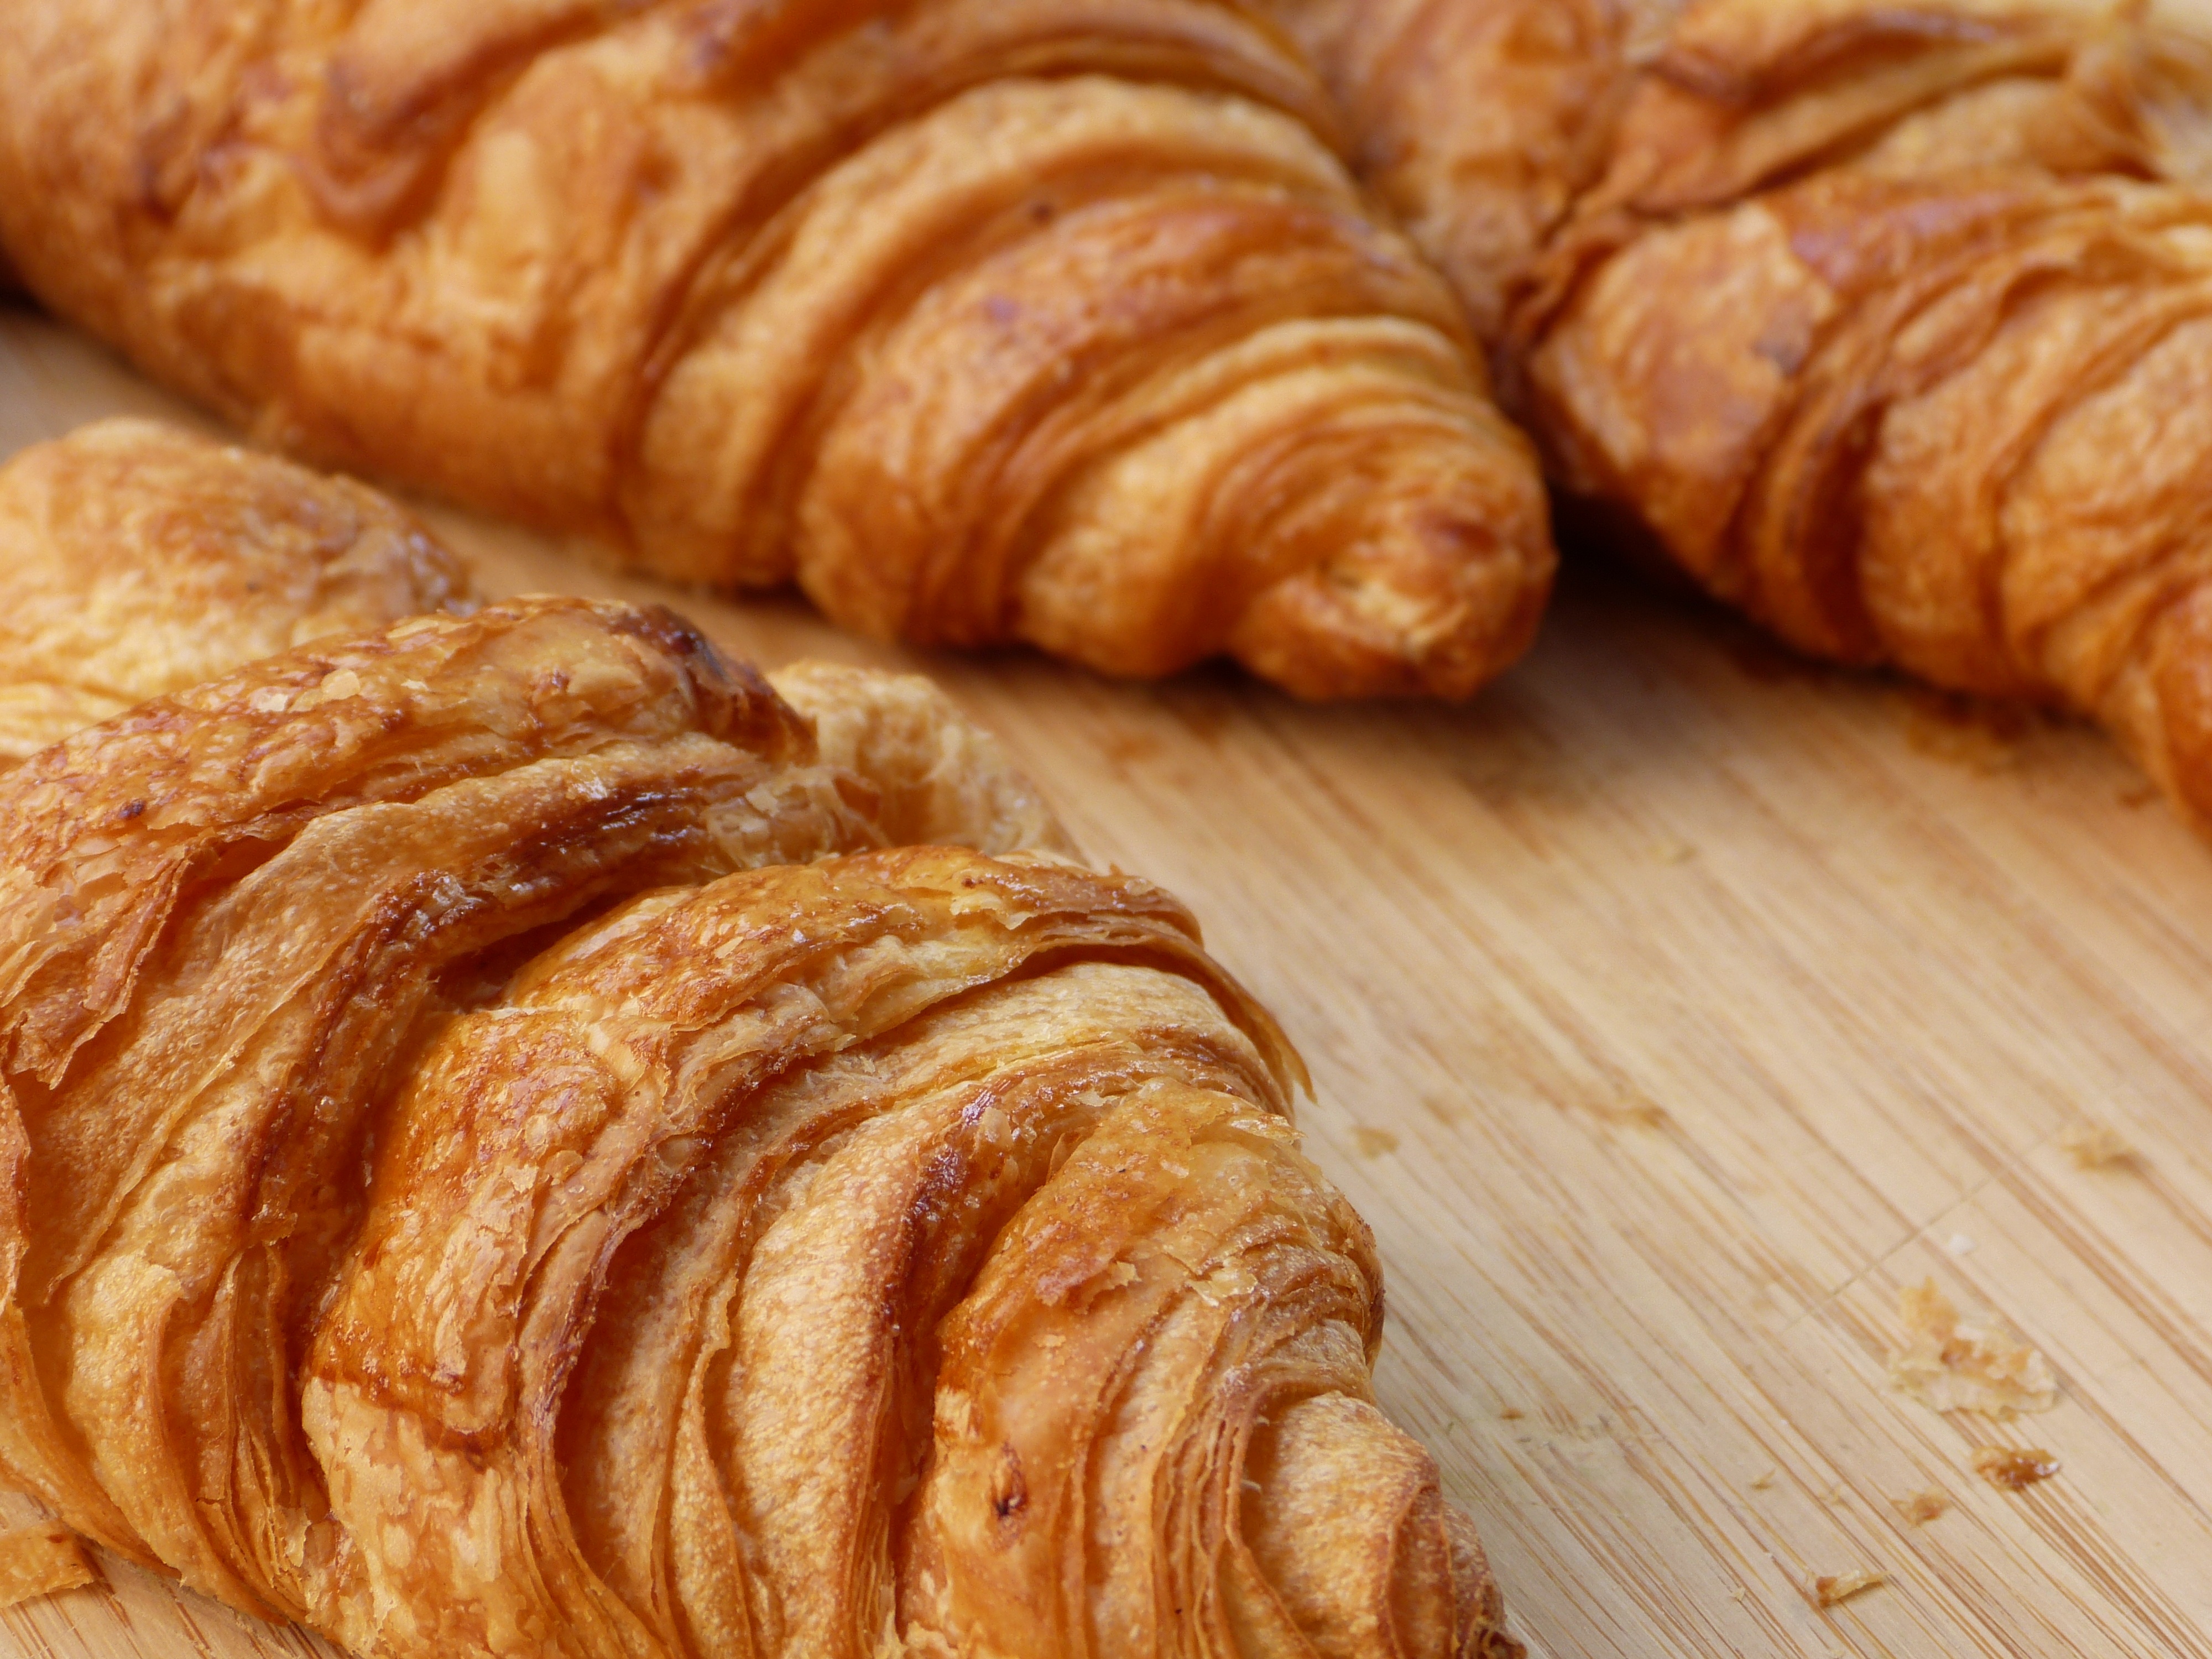
dish, food, produce, breakfast, croissant, dessert, cuisine, pastry, crispy, baked goods, danish pastry, viennoiserie, pain au chocolat, rugelach, curry puff